Assisted migration of forests in North America

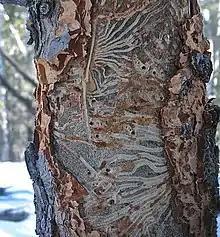
Tunnels created by the larvae of native bark beetles are evident beneath the bark of this dead Douglas-fir trunk in Colorado.

As of 2021, the Little Traverse Bay Bands of Odawa Indians in northern Michigan have planted tree species common to more southerly ranges, including shagbark hickory, silver maple, black walnut, swamp white oak, sassafras, and pawpaw. Noah Jansen, conservationist staff, explains, "I don't know which of these species are going to thrive in 50 or 100 years. So we cast the net broad and try to have something there that creates habitat for wildlife, sources of cultural significance for tribal members and areas to hunt and gather."